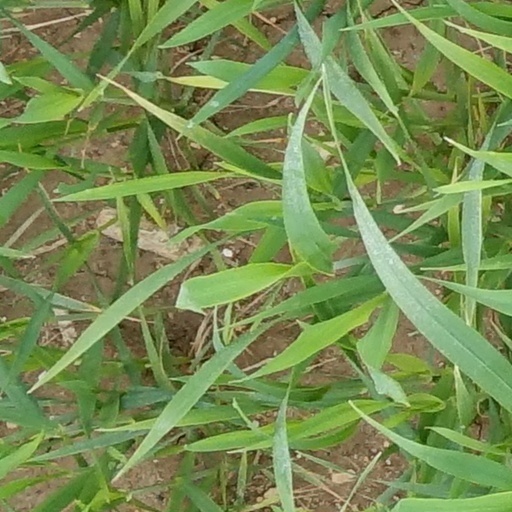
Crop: wheat